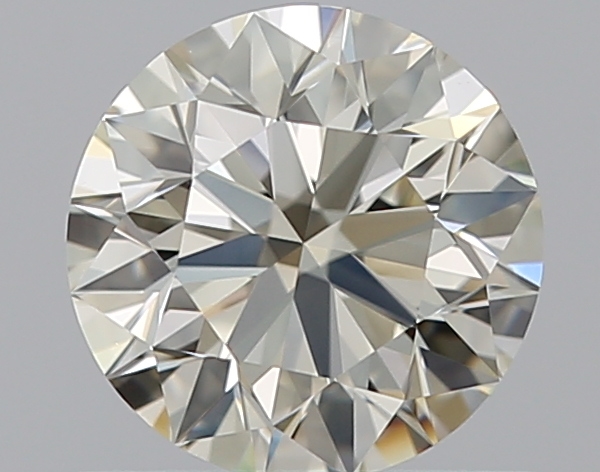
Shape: round
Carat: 0.61
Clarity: IF
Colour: M
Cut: EX
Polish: EX
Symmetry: EX
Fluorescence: F
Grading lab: GIA
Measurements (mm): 5.4 x 5.42 x 3.38